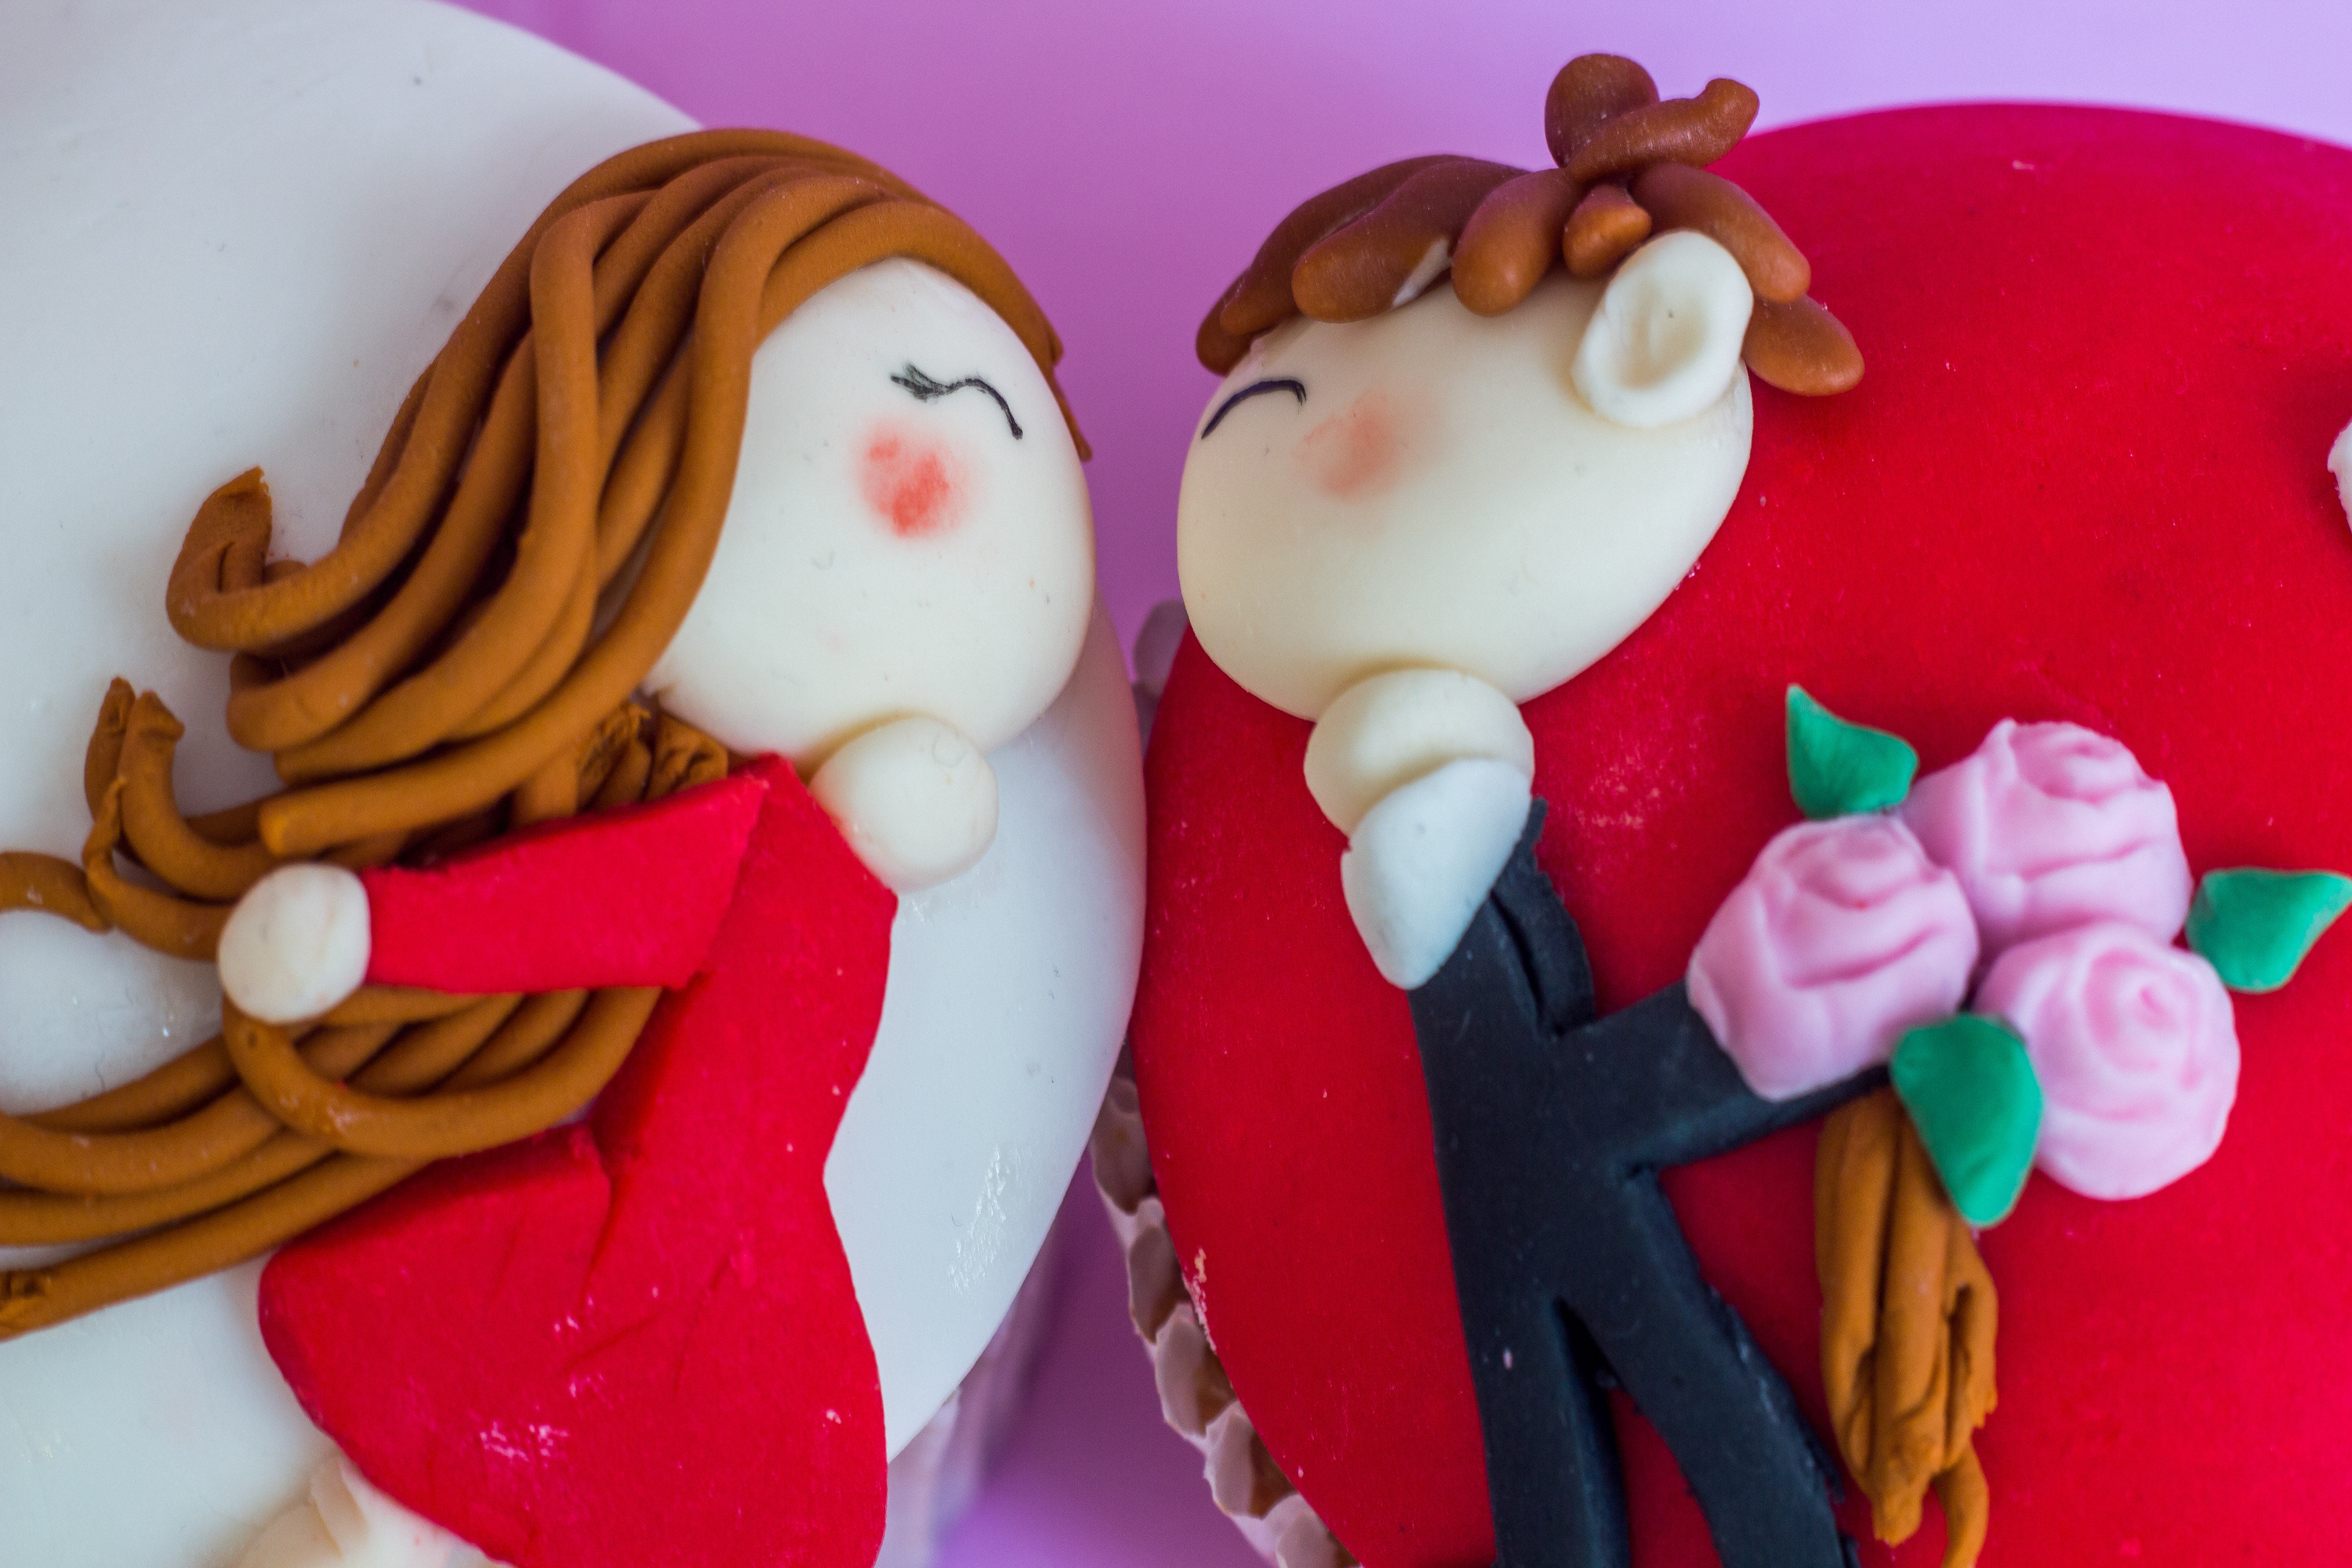
cake, sweet, marriage, love, hand, christmas ornament, gesture, finger, toy, happy, doll, petal, nail, wood, christmas, fictional character, event, carmine, stuffed toy, holiday, child, figurine, sweetness, magenta, baby toys, christmas eve, plush, ingredient, animation, ornament, illustration, tree